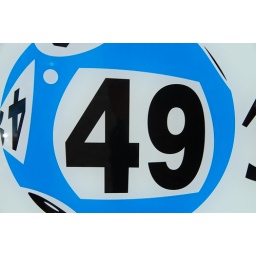
Lotto ball number in a shop window